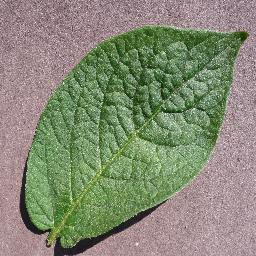
Label: Potato___healthy